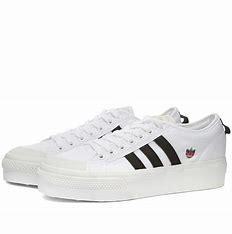
Brand: Adidas
Model: Nizza Platform